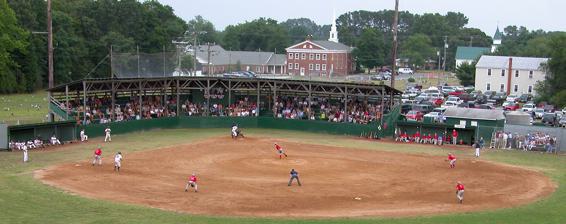
Building: Deltaville Ballpark
Country: United States of America
Year built: 1948
Deltaville Ballpark - Deltaville Deltas vs Navy Baseball, 2007 Deltaville Ballpark was originally built in 1948, and is owned by the Deltaville Community Association. Located at the end of Ballpark Road in Deltaville, Virginia , it hosts baseball games from several different teams and organizations. History Early 1950s aerial photograph of Deltaville Ballpark The ballpark was originally constructed in 1948 by local boatbuilders and craftsmen, and hosted its first game in June of that year. In 1976, the first major renovation occurred, when much of the grandstand was rebuilt due to concerns of structural stability. A second renovation occurred in 1996, which saw the construction of new dugouts and replacement of the outfield fence. Most recently, between 2016 and 2024 a multi-year renovation was undertaken to continue to preserve and appropriately renovate the ballpark. Over the winter of 2016–17, the original 68-year-old roof was replaced. Contractors used custom-cut rough-sawn lumber to emulate the original wood, and metal roofing very similar to the original was installed. In 2020 phase 2 was completed, which primarily involved rebuilding a new concession building, which made way for an ADA-accessible entrance ramp into the grandstand, and refitting a partial row of seats to accept wheelchairs. The outdoor concourse area was also enlarged. Phase 3 was completed in 2022, replacing the antiquated original restrooms with new, enlarged ADA-accessible bathrooms and a family restroom. The lighting system, which contained elements from the original 1950's system and the upgraded 1980's system, was replaced with an LED lighting system custom fabricated to emulate the physical appearance of the original lights. Field and stadium The wooden grandstands provide covered seating for approximately 300 fans. They are protected from foul balls by a crab pot wire fence. A small press box sits in the top two rows behind home plate; it has telephone connections to each dugout, scoreboard controls, microphone, and a PA/Music system. Beside the home team dugout (3rd base line) is a small additional seating area with room for approximately 15–20 spectators. The infield playing surface is skin, which drains remarkably well for a field of its type. Hundreds of holes are drilled beneath its surface, filled with rock to facilitate drainage. Outfield wall dimensions are 300-365-295, with the metal wall being approximately 9 feet tall. Even with the high wall, the short distance down the lines leads a large number of home runs. One of the light poles is home to an Osprey nest, whose occupants occasionally will leave remains of fish to be found by an unsuspecting player. Panoramic shot of Deltaville Ballpark from left field Stadium users A number of teams use the ballpark as their home field, and the ballpark sees regular use from late February through early November. Current Deltaville Deltas The Deltaville Deltas baseball team is a semi-pro, 18+ wooden bat baseball team that can trace its roots back to before the ballpark was built. The ballpark has been home to the Deltas since its construction. The season typically begins around the second week of May, and continues through early August. Players are mostly college-aged players from the local area, with a number of former college & professional players also among the roster. Many players come from teams at Christopher Newport University , Lynchburg College , Randolph-Macon College , Norfolk State University , The Apprentice School , Old Dominion University , and several others. Two Major League Baseball World Series champions have pitched for the Deltas. Former Minnesota Twins pitcher Keith Atherton , a native of nearby Mathews County , as well as former New York Yankee Jim Coates of Lancaster County, pitched several post-MLB years for the Deltas. Both were members of MLB clubs that won the World Series . Admission to Deltas games is $7 for adults, $3 for teens, and kids 12 & under free. Middlesex Little League Before the construction of the Middlesex Sports Complex, Deltaville Ballpark was one of the primary sites for playing baseball for Middlesex County youth. Since the construction of the complex, all 12-and-under games are played on the smaller 60-foot diamonds at the complex, as well as most of the 13- to 18-year-old games on the complex's 90' diamonds. However, on certain occasions, sometimes due to scheduling conflicts or just for the heck of it, games for the older group would be played at the ballpark, often with all the music, announcers, and other light fanfare that goes along with a typical game; however, this ceased after 2003. In 2016, Deltaville Ballpark began an annual tradition of giving children an opportunity to play at the stadium again. "Little League Weekend at Deltaville Ballpark" schedules youth teams from 7–8 year old machine pitch through 15–16 year old Senior League a weekend of games at the stadium. As with all Little League games, admission to the event is free. 241 Baseball 241 Baseball replaced American Legion baseball when the latter program ceased operating in the region after 2019. Roughly 150 players between the ages of 13 and 16 make up 10 teams from across 7 area counties. Deltaville Ballpark is one of two host fields for the league, the other being Lancaster County's "Dreamfields". The league typically plays two seasons, a summer season between late June and Labor Day which sees games played 4–5 nights per week, and a fall season in September & October which sees 2–3 games per week played. Former Middlesex High School Chargers The local public high school, Middlesex High School, used the ballpark as its home game & practice field for the varsity baseball team between 1996 and 2014. Games began in early March, running through mid-May or later. The high school hosted the Rappahannock General Hospital Invitational Tournament each spring, a warmup tournament for Middlesex and three invited opponents. The ballpark also hosted the Tidewater District tournament, and has played host to Middlesex home games of the Region A tournament, and in 2002, State Group A Quarterfinals. In 2015, the Syd Thrift Athletic Complex was opened on the campus of the high school, and the baseball teams moved to the new field at the complex. In 2019, Middlesex High School returned to the ballpark for a one-game stint, with intentions on the game becoming an annual special event. 2020's follow up, along with 2 other scheduled high school games with other area high school teams, were cancelled due to COVID-19. However, when state health regulations allowed later in the summer, the ballpark hosted a "Senior Game" doubleheader. In that event, 46 seniors from 10 area high schools came together to form 4 teams and play a "final game" in their school colors, and were recognized in a "senior walk" with their parents and coaches on the field between games. Middle Peninsula Mariners The Middle Peninsula Mariners team was formed in the 1990s as a second semi-pro team to call Deltaville home. Like the Deltas, played with wood bats & a schedule which ran from May through early August. Players were mostly college-aged or former college players, with many on the roster coming from area Division III college baseball teams. The Mariners played in the Virginia Baseball League until 2009, and won the 2008 & 2009 league titles. The Mariners are no longer active as of the 2011 season. They last played an abbreviated schedule as an independent team in 2010. For many years from the 1990s until 2010, the "cross-town" Deltas & Mariners played each other at the ballpark. Sometimes dubbed "The Battle for the Ballpark", this event always drew large crowds, and generally, a good baseball game. Area players were in both lineups, and many fans of both teams know a number of players from either side. The teams each played one home game, the opponent having to be "visitor" at their own field once a year. Other uses The ballpark has been used for several other events in the past. These include recreational softball, pickup baseball games, charitable events (memorable charity events include a womanless wedding show, outdoor concerts, and  donkey baseball games), as well as other events suited to the ballpark. Heritage Day Fireworks at the Ballpark on Heritage Day For decades, on or about the 4th of July , a Saturday event known as Heritage Day occurred in Deltaville. The day was filled with arts & crafts, crab races, and even a parade, and was capped off each year by a Deltas game at the ballpark. Traditionally the opponent was the longtime Deltas rival Tappahannock Tides, however, from 2007–2013 the opponent was another team from the Deltas league. The game time was moved up from the traditional 7:30pm start time to 5:00pm, and was followed by a short "Old-Timers Game", in which former Deltaville players of all ages relived their playing days for a couple of innings. This was all followed at approximately 8:45pm, with a large fireworks display to celebrate Independence Day. The grandstands are typically filled to capacity for this game, and fans will venture into the infield once the lights go out to watch the fireworks unobstructed. More than a thousand more will bring blankets & lawn chairs to enjoy the fireworks from the large field beside the ballpark. The Deltaville Community Association abandoned Heritage Day in 2014, in favor of a new event, the Deltaville Seafood Festival, which is held on another weekend, typically in May. Fireworks have not been fired at the ballpark since 2012, though there have been attempts to revive the town's Independence Day celebration. References